Child tax credit (United States)

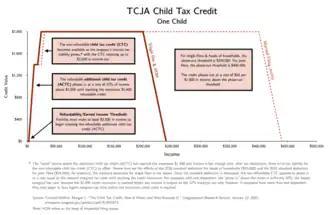

Under the Tax Cuts and Jobs Act of 2017 (TCJA), for the years 2018–2025 (excluding 2021, see below section Temporary Expansion in 2021) the CTC allows taxpayers to reduce their federal tax liabilities by $2,000 per qualifying child (see Eligibility). The maximum credit a taxpayer can receive is thus equal to the number of qualifying children multiplied by $2,000 (e.g. a family with 3 qualifying children is eligible for $2,000 x 3 = $6,000 in tax relief). The credit begins to phase out at a rate of $50 for every $1,000 in additional income over $200,000 for single filers and unmarried heads of households or over $400,000 for married joint filers.